Surb Karapet Monastery

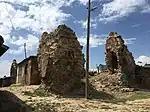
Monastery remnants

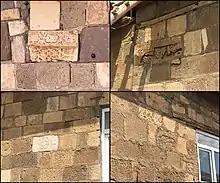
Stones from the monastery in the walls of houses in Yukarıyongalı.

During the Armenian genocide of 1915 the monastery housed a large number of Armenians escaping the deportations and massacres. Turkish forces and Kurdish irregulars laid siege to the monastery, but the Armenians within resisted for more than two months. According to contemporary reports, around five thousand Armenians were massacred "near the wall of the monastery", while the monastery itself was "sacked and robbed". According to the American missionaries Clarence Ussher and Grace Knapp, the Turks slaughtered "three thousand men, women, and children" gathered at the courtyard of the monastery on command of a German officer.